The Spell of the Poppy

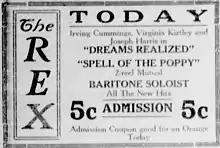
Newspaper advertisement

The Spell of the Poppy is a 1915 short drama film directed by Tod Browning. It concerns Manfredi, a young opium addict.